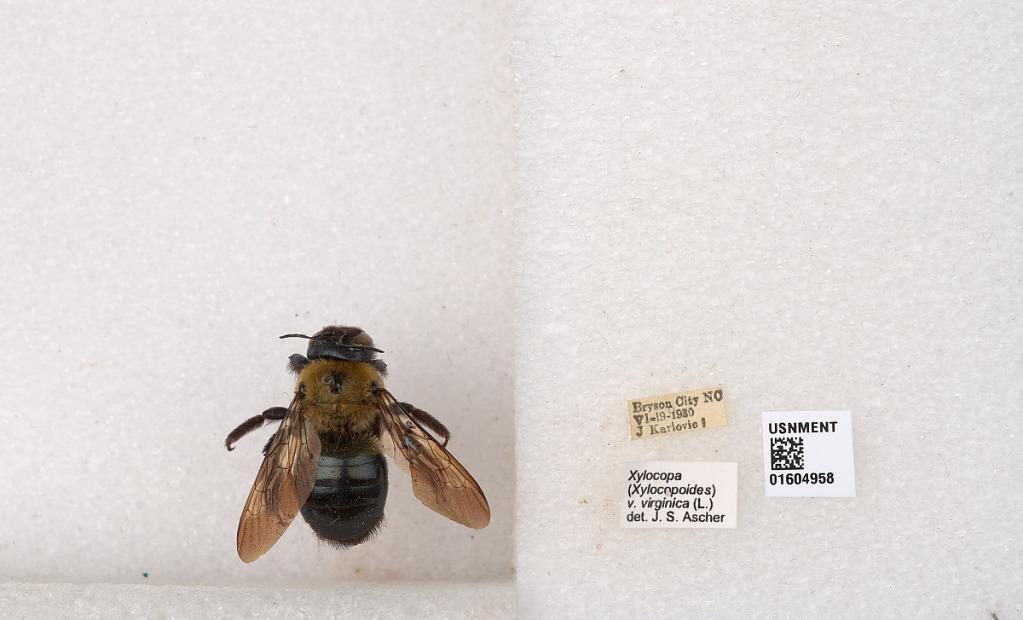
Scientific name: Xylocopa (Xylocopoides) virginica virginica (Linnaeus)
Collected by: J. Karlovic
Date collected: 1930-6-19
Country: United States
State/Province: North Carolina
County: Swain
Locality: Bryson City
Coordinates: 35.4309, -83.4474
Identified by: Ascher, J. S.